Nevoy

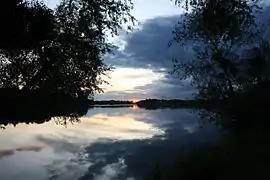
Sunset over the Loire, at Nevoy

Nevoy is a commune in the Loiret department in north-central France. It is around south-east of Orléans.